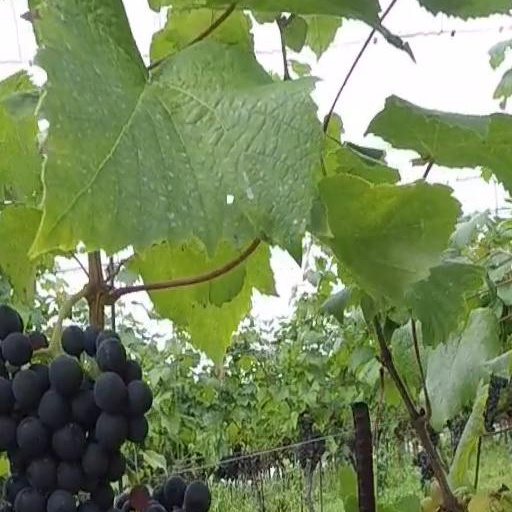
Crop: grape